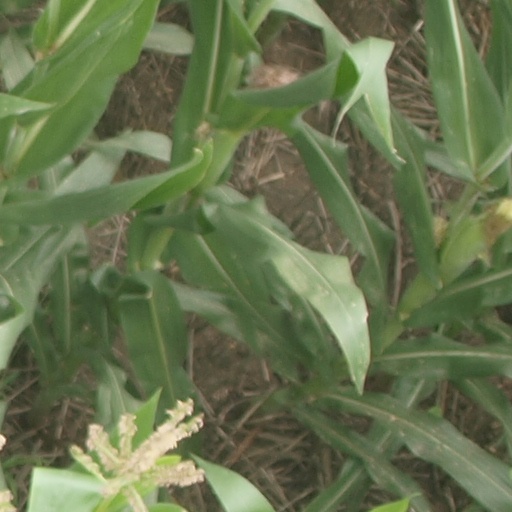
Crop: maize; corn